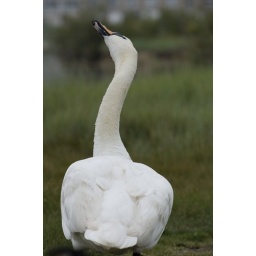
Photo taken on stretch of semi-brackish water called Widewater just behind the beach near Shoreham by Sea, England.